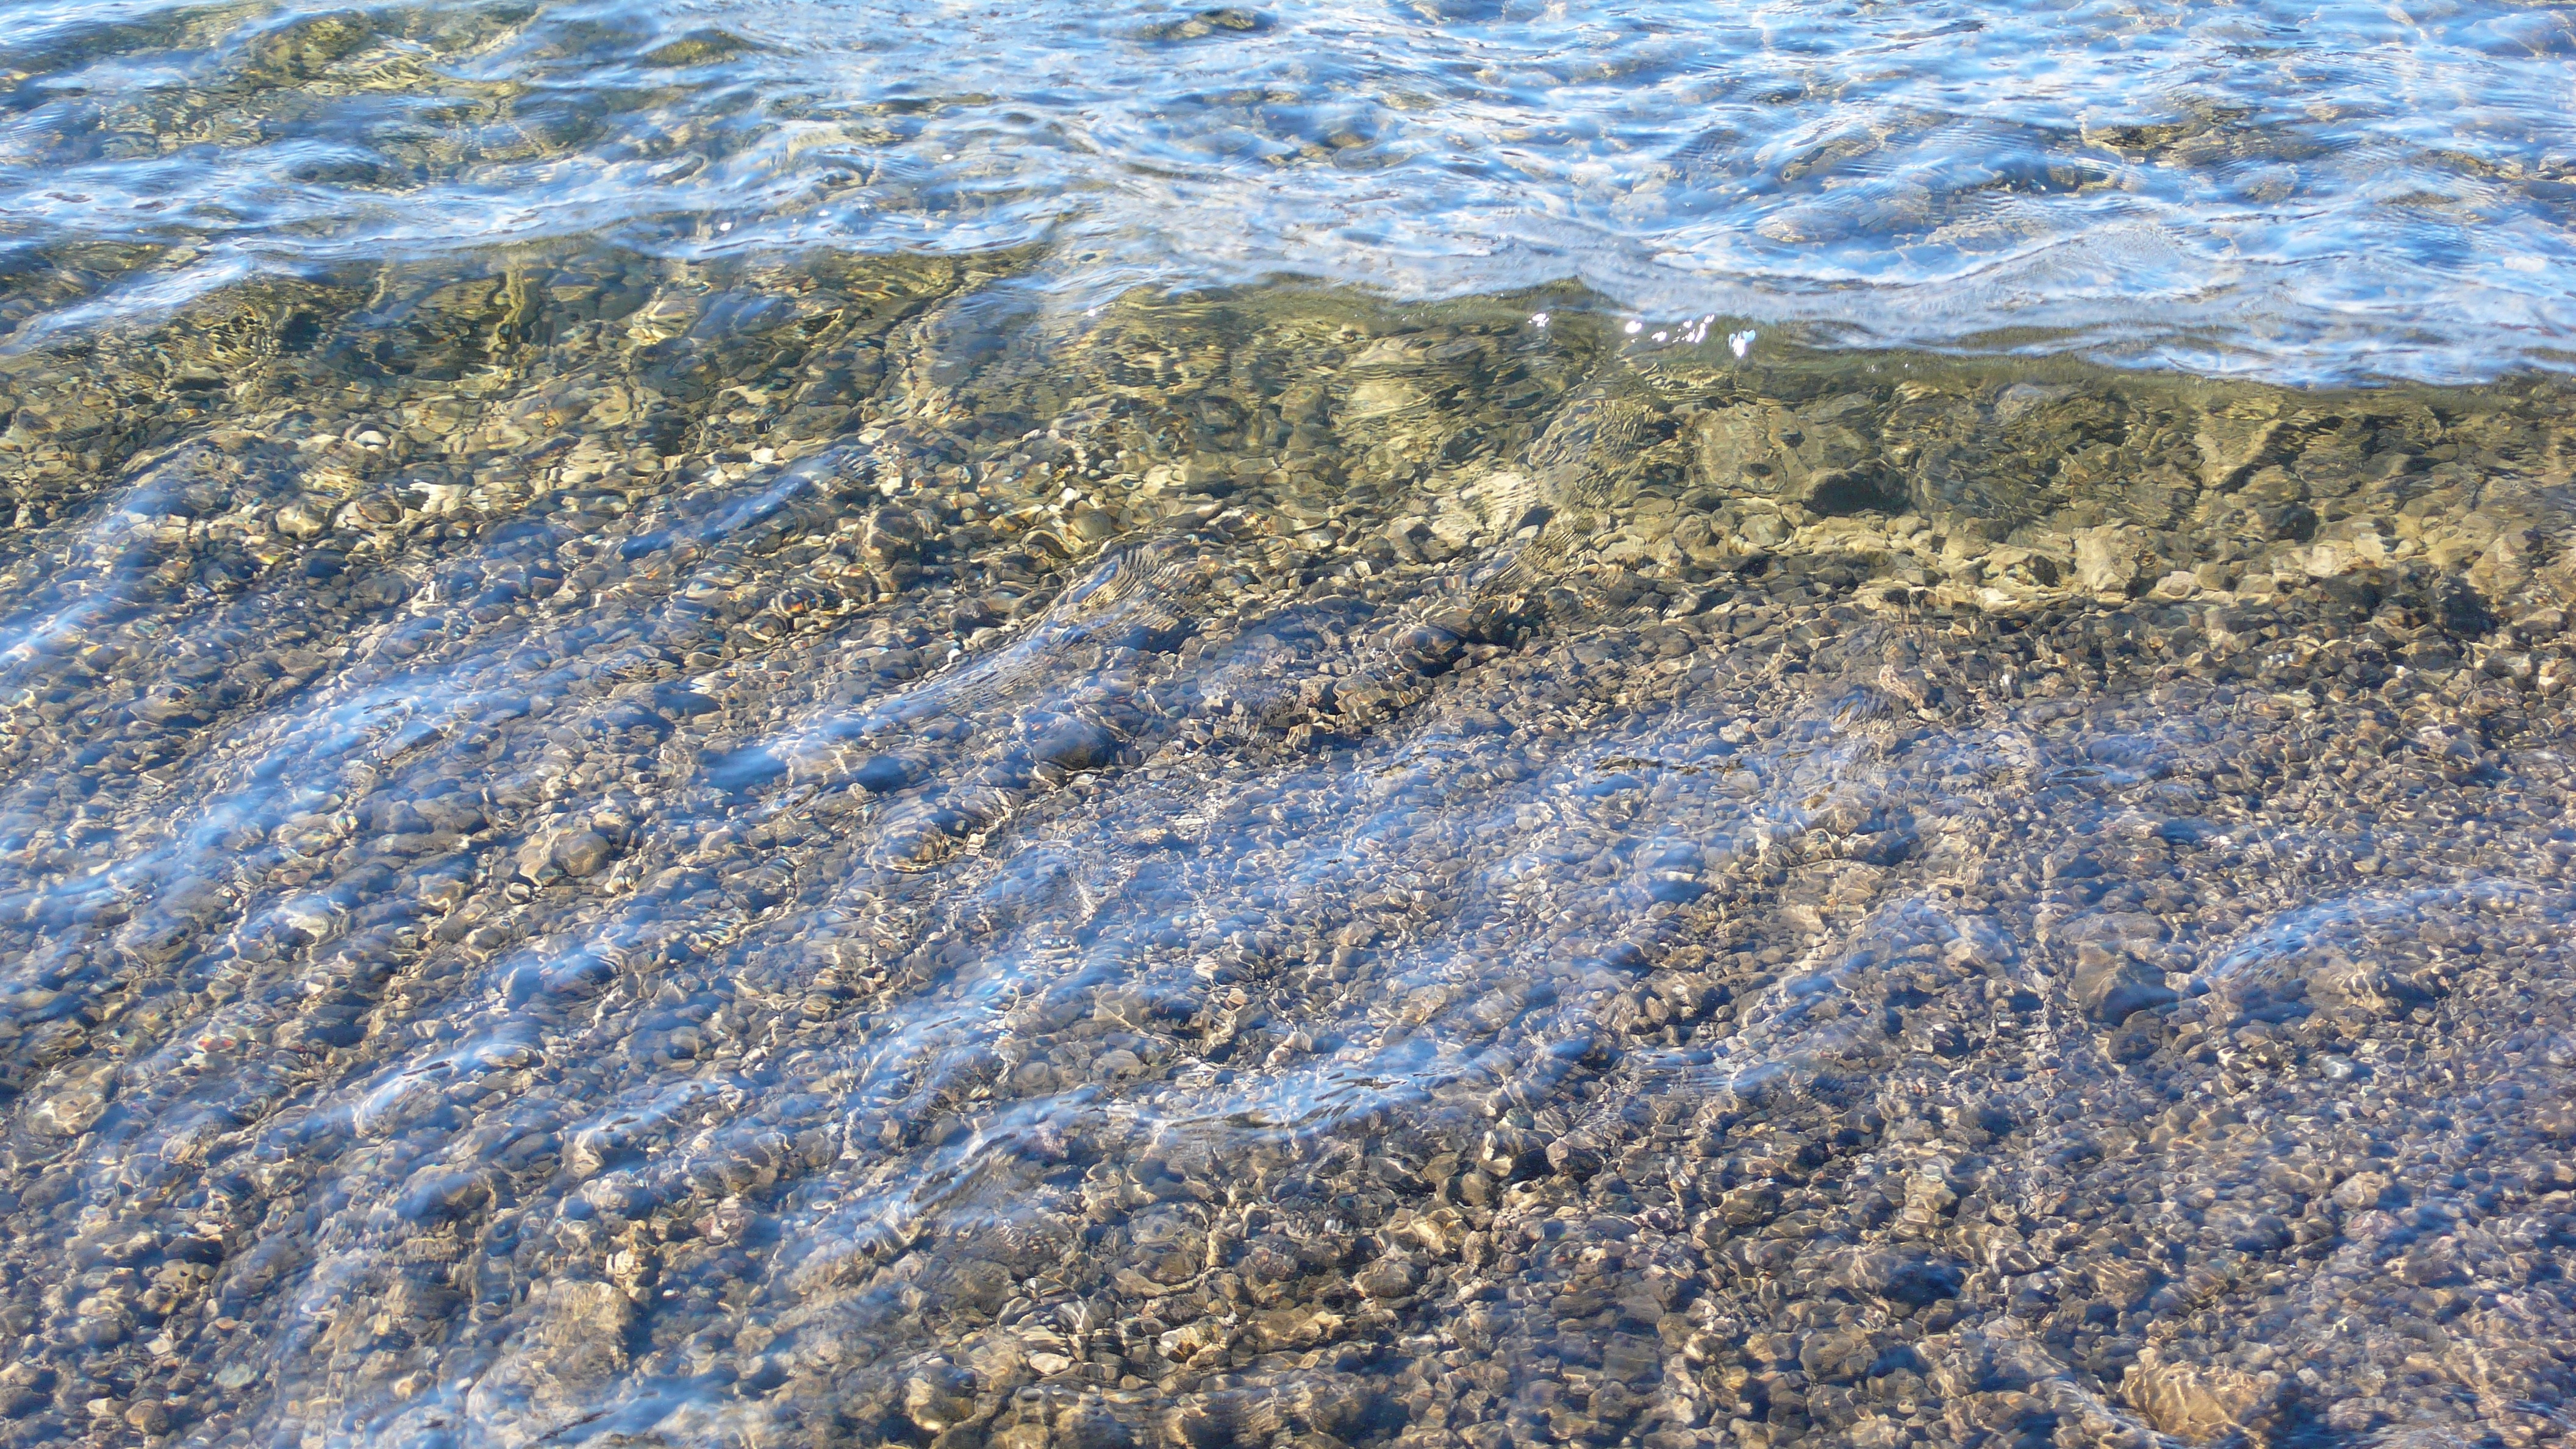
sea, coast, water, sand, rock, ocean, snow, shore, wave, lake, frost, surface, stones, geology, gravel, habitat, tundra, bottom, transparency, aerial photography, tide pool